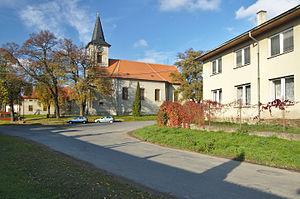
Myslejovice est une commune du district de Prostějov, dans la région d'Olomouc, en République tchèque. Sa population s'élevait à 667 habitants en 2018.